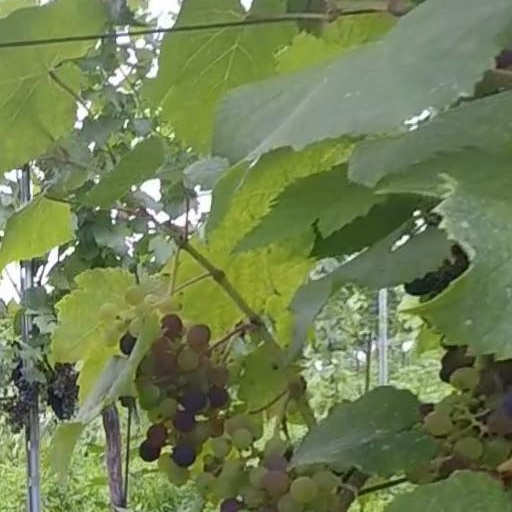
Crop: grape